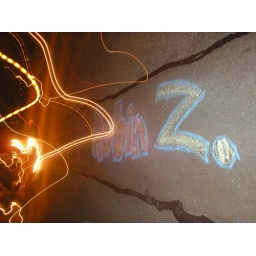
My name is in the street and the picture is taken while a car is comming.